Landreville

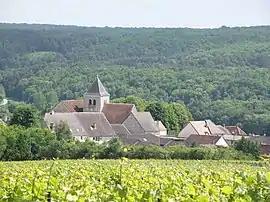
A general view of Landreville

Landreville is a commune in the Aube department in north-central France.